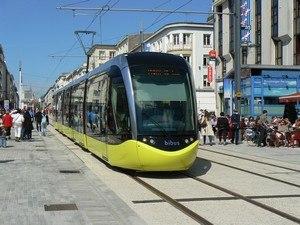
Station Château
Placée sur une rivière encaissée, en bordure d'une rade fournissant un abri sûr aux navires, le site de Brest est naturellement tourné vers des activités maritimes. Son histoire ne fera que le démontrer.
Le tramway de Brest, actuellement composé d'une seule ligne exploitée par RD Brest, fait partie du réseau Bibus. Il a été mis en service en 2012, marquant le retour de ce mode de transport dans la cité du Ponant après 68 ans d'absence.
Le réseau Bibus est un service de transport public de voyageurs organisé par Brest Métropole sur l'ensemble de son territoire. Exploité par RD Brest, filiale du groupe RATP Dev, à partir du 1ᵉʳ juillet 2019, le réseau se compose d'une ligne de tramway, d'une ligne de téléphérique et de 29 lignes de bus. Bibus propose également Vélocibus, un service de location de vélo longue durée et Accemo pour le transport des personnes handicapées dans la métropole brestoise.